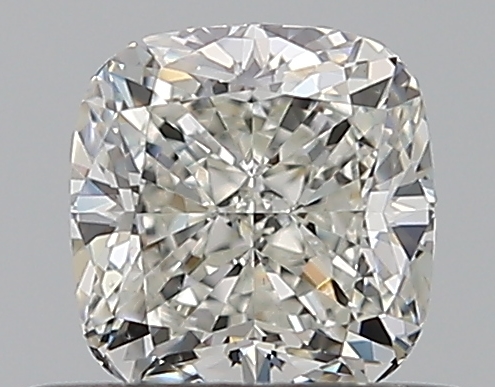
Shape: cushion
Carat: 0.52
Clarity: VS1
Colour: H
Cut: EX
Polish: EX
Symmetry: EX
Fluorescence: N
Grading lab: GIA
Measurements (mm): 4.56 x 4.39 x 3.04